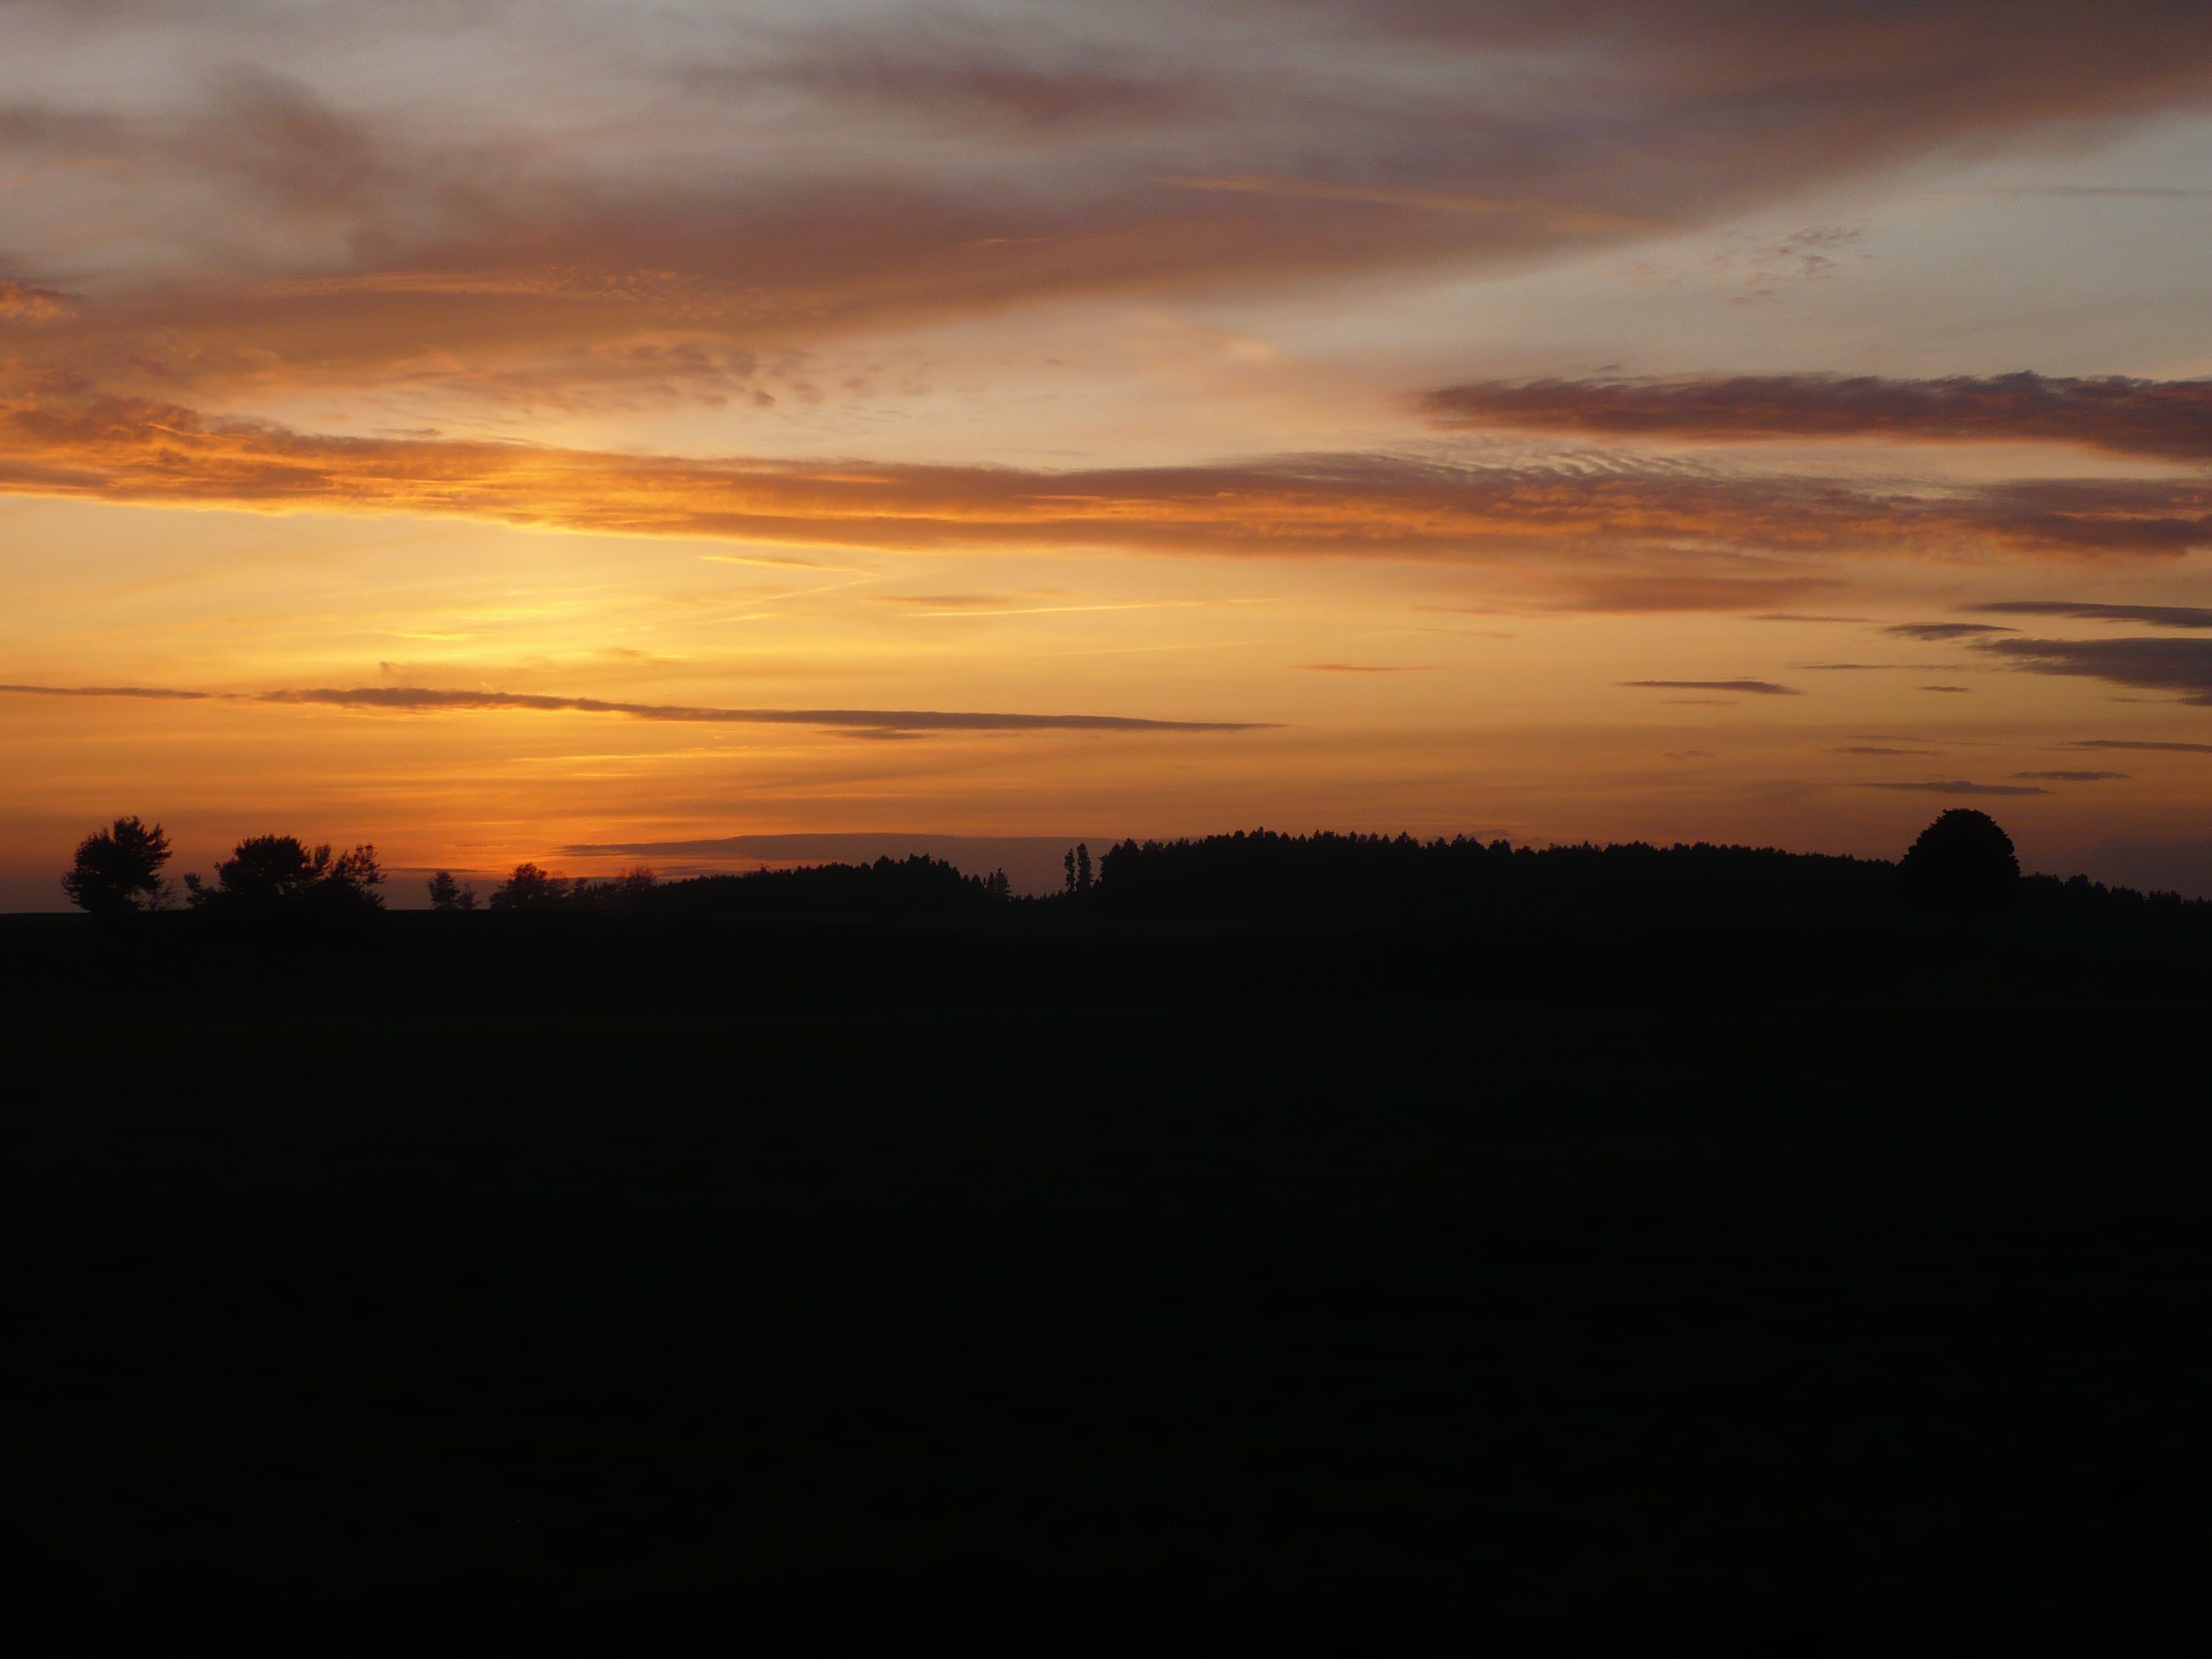
horizon, light, cloud, sky, sunrise, sunset, morning, dawn, atmosphere, dusk, evening, twilight, abendstimmung, afterglow, red sky at morning